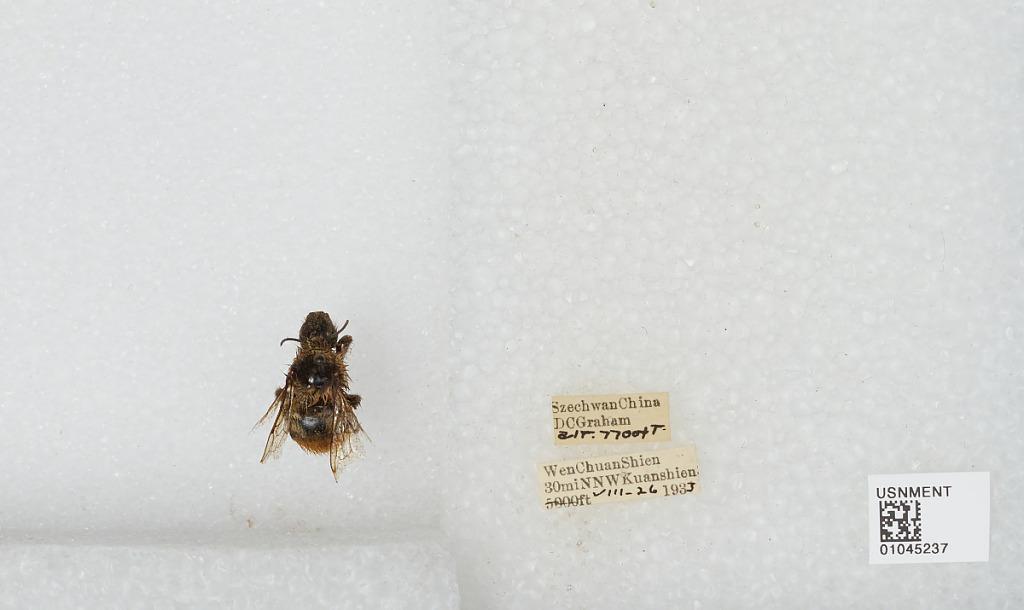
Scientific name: Bombus sp.
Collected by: D. Graham
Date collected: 1933-8-26
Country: China
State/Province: Sichuan
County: Wenchuan Xian
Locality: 30 miles NNW Dujiangyan